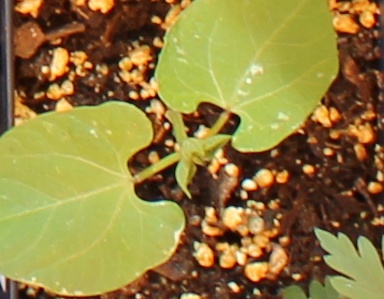
Label: Blackbean